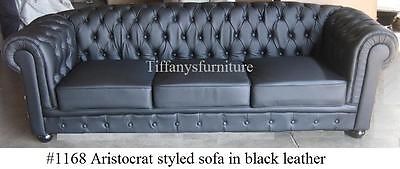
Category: sofa